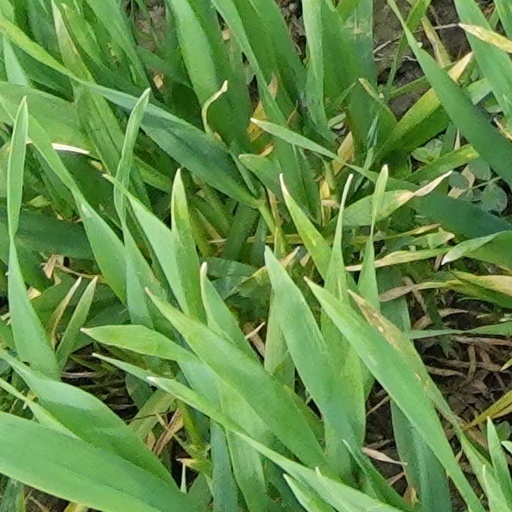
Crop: wheat